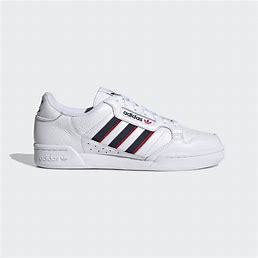
Brand: Adidas
Model: Continental 80 Stripes